Paper genocide

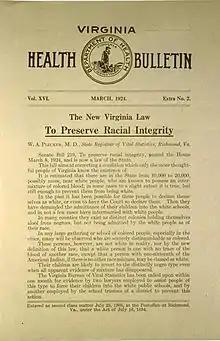
The Racial Integrity Act of 1924, which classified Native Americans in Virginia as ""colored"", is considered an example of a paper genocide.

Paper genocide is the systemic removal of a group of people from historical records, such as censuses, which gives the impression that that group has disappeared or become extinct. A 2023 article published by Cultural Survival defines the term as "intentional destruction of documents and records related to a particular group of people, usually with the intent of erasing their histories and cultures", while a 2019 article in "National Geographic" characterizes the term thusly: "Paper genocide means that a people can be made to disappear on paper". The term is often used to refer to government policies regarding Native Americans in the United States and the indigenous peoples of the Caribbean, primarily the Taíno. According to Cultural Survival, paper genocide can lead to generational and historical trauma for the communities affected.